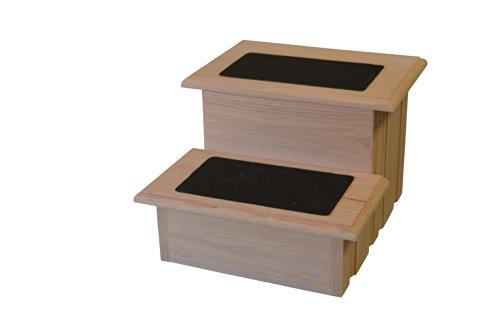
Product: Unfinished Solid Oak Step Stool With Solid Tread with Non Slip Surface Included 11 ½" Tall
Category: Home & Kitchen | Furniture | Kids' Furniture | Step Stools
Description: Unfinished Step Stools are ready for finish sanding and allows for you to Stain or Paint to match your Personal Taste.
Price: $96.91
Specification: ASIN:B00KNO9DS8|ShippingWeight:16.75pounds(Viewshippingratesandpolicies)|DateFirstAvailable:May24,2014